Kurosagi (manga)

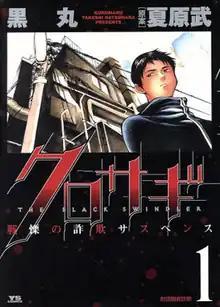
First volume cover, featuring Koshiro Kurosaki

is a Japanese manga series written by and illustrated by . It was serialized in Shogakukan's manga magazine "Weekly Young Sunday" from November 2003 to July 2008, with its chapters collected in 20 volumes. It was followed by "Shin Kurosagi" (2008–2012), "Shin Kurosagi: Kanketsu-hen" (2012–2013), and "Kurosagi Sakidō: 18-sai Shinseijin Sagi Hanzan-hen" (2022); the three were serialized in "Weekly Big Comic Spirits". The series follows Koshiro Kurosaki, a boy who swindles only other professional swindlers known as "shirosagi".